Pattanapravesham

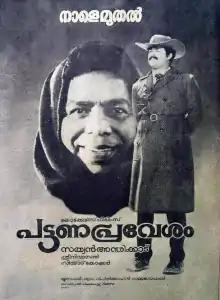
Theatrical release poster

Pattanapravesham is a 1988 Indian Malayalam-language detective comedy film directed by Sathyan Anthikad and written by Sreenivasan. It stars Mohanlal, Sreenivasan, Karamana Janardhanan, Ambika and Thilakan in the lead roles. It is a sequel to the 1987 film "Nadodikkattu", Mohanlal and Sreenivasan reprises their roles as Ramdas / Dasan and Vijayan, respectively. The plot follows Dasan and Vijayan who are now C.I.Ds in Tamil Nadu Police, who are charged with investigating a homicide case. The film was produced by Siyad Koker under the banner of Kokers Films.